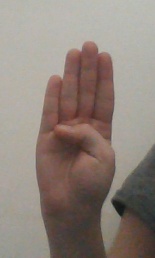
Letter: kaaf